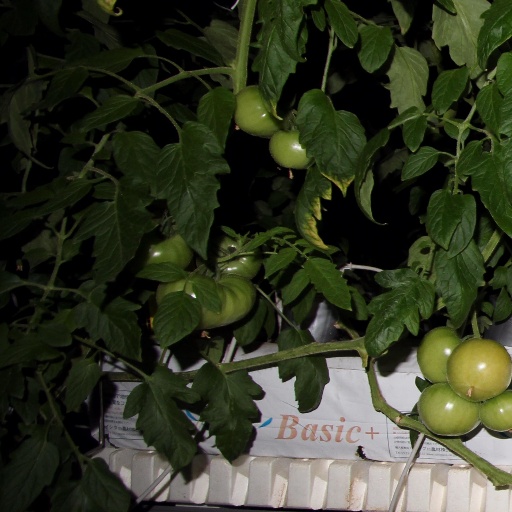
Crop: tomato